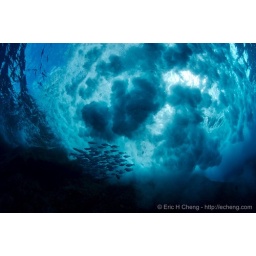
A school of fish hangs out under bubbles created by waves crashing against the rock (Roca Partida)